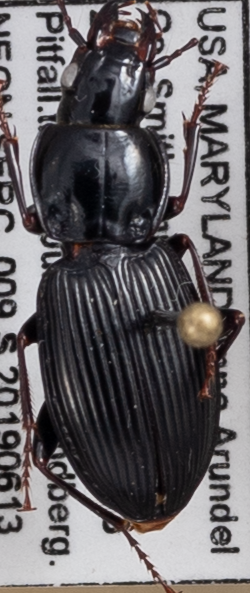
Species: Pterostichus stygicus
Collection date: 2019-06-13
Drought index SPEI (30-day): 0.072
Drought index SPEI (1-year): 2.09
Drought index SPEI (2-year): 2.01